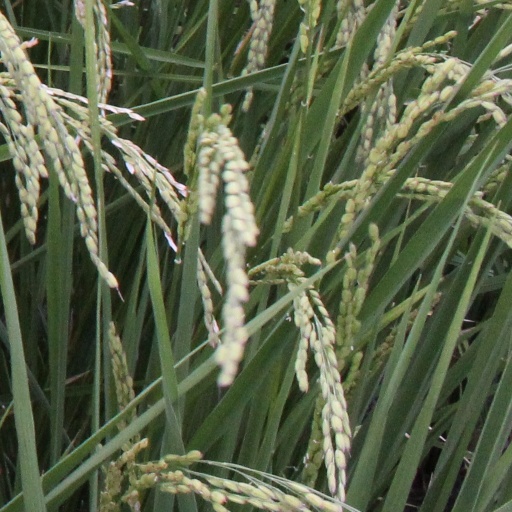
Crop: rice